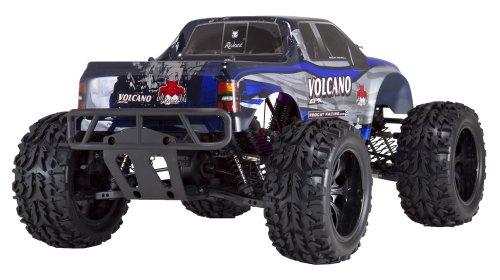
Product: Redcat Racing Volcano EPX Electric Truck, Blue/Silver, 1/10 Scale
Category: Toys & Games | Hobbies | Remote & App Controlled Vehicles & Parts | Remote & App Controlled Vehicles | Trucks
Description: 19T brushed 550 electric motor with heat sink, Waterproof ESC, Waterproof high torque steering servo, 2.4GHz radio system.
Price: $109.98
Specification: ProductDimensions:15.8x12.2x7.5inches|ItemWeight:8.55pounds|ShippingWeight:8.6pounds(Viewshippingratesandpolicies)|DomesticShipping:ItemcanbeshippedwithinU.S.|InternationalShipping:ThisitemcanbeshippedtoselectcountriesoutsideoftheU.S.LearnMore|ASIN:B00CEP8YN4|Itemmodelnumber:VOLCANOEP-94111-BS-24|Manufacturerrecommendedage:14yearsandup|Batteries:1Lithiumionbatteriesrequired.(included)